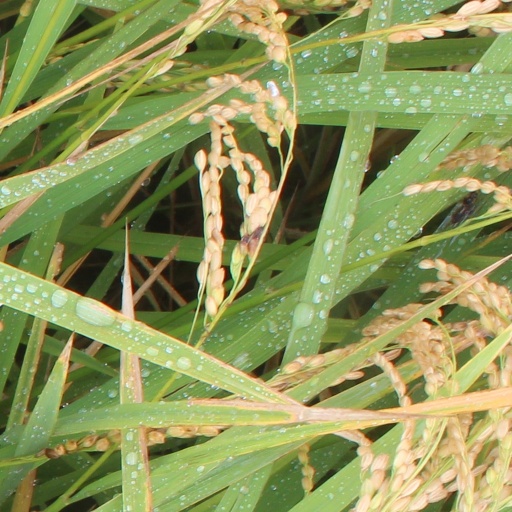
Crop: rice